Predrag Šustar

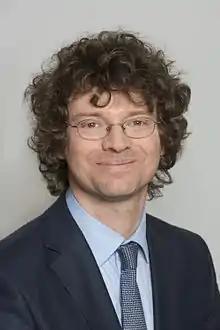

Predrag Šustar (born 11 March 1970) is a Croatian philosophy professor and politician who served as Minister of Science, Education and Sports in the Cabinet of Tihomir Orešković from 22 January 2016 until 19 October 2016. He is member of the center-right Croatian Democratic Union.